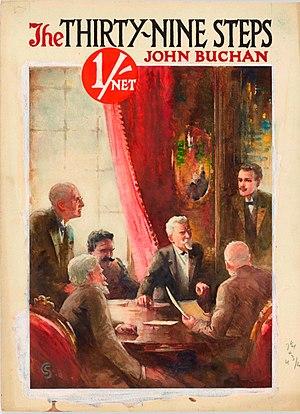
Les 39 Marches est un roman d’espionnage de John Buchan paru en 1915.